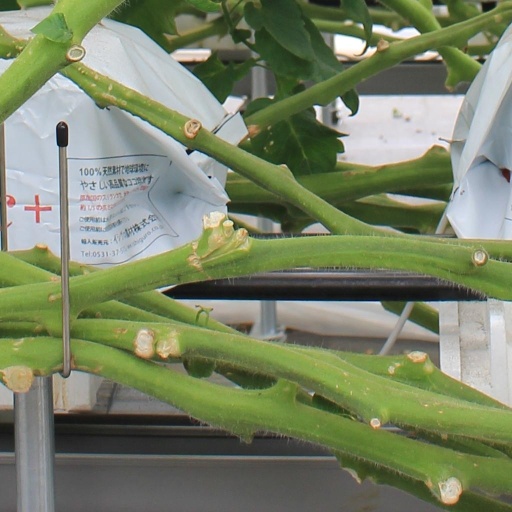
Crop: tomato